Luis de Lacy

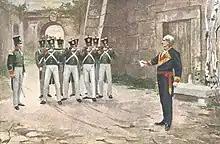
Execution of Luis Roberto de Lacy y Gautier, 5 July 1817

His jailers allegedly considered him mentally unbalanced; as a result, De Lacy was stripped of his commission, and barred from re-enlisting in the Spanish army. He moved to France in order to continue his career and was appointed captain in the Irish Legion, a French army unit formed in Brittany and intended to support an Irish rising. Although many of its officers were Irish exiles or of Irish descent, like De Lacy, the rank and file were mostly Polish.